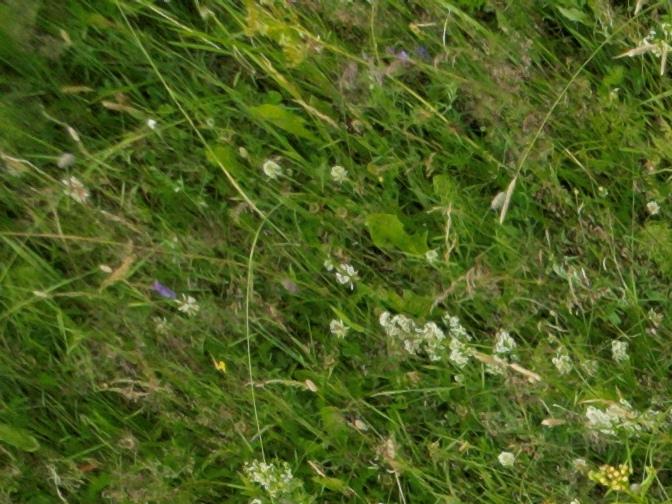
Flowers visible: yarrow flowers, yarrow flowers, yarrow flowers, yarrow flowers